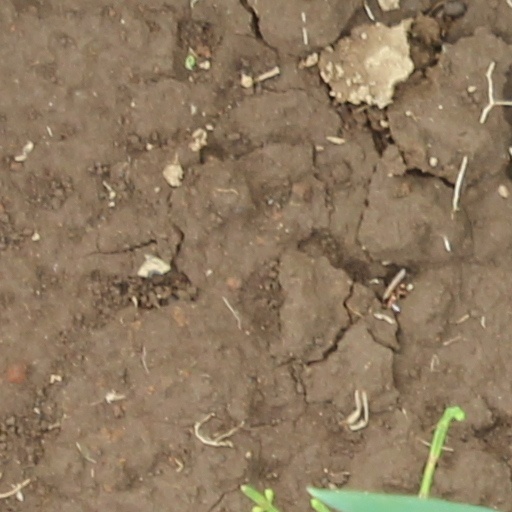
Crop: wheat